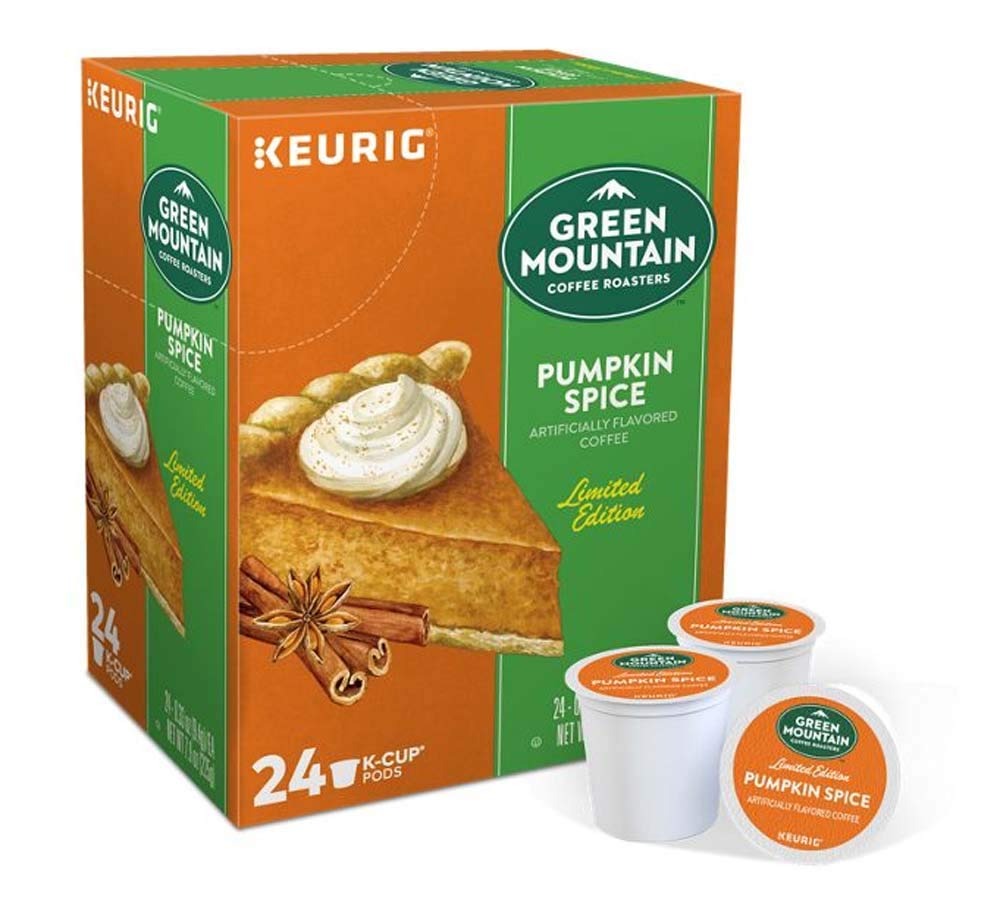
Item Name: Green Mountain Keurig Coffee 6 / 22 / 24 / 72 Count Pods Capsules PACKS K-Cups Lot Bundle SEALED BOX (24 Pods Pumpkin Spice)
Value: 24.0
Unit: Ounce

Price: 43.55